1888 Detroit Wolverines season

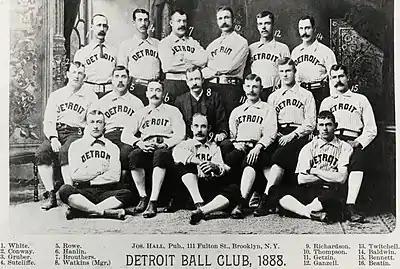
1888 Detroit Wolverines

"Note: Pos = Position; G = Games played; AB = At bats; H = Hits; Avg. = Batting average; HR = Home runs; RBI = Runs batted in"